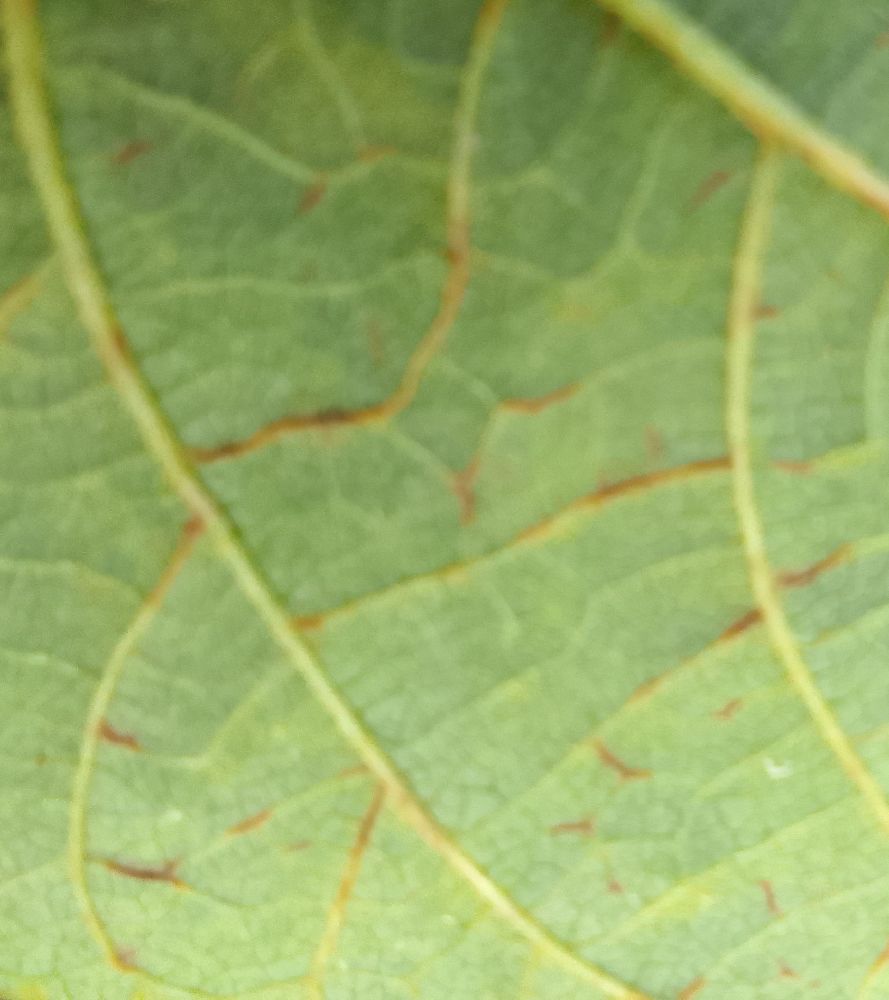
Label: anthracnose